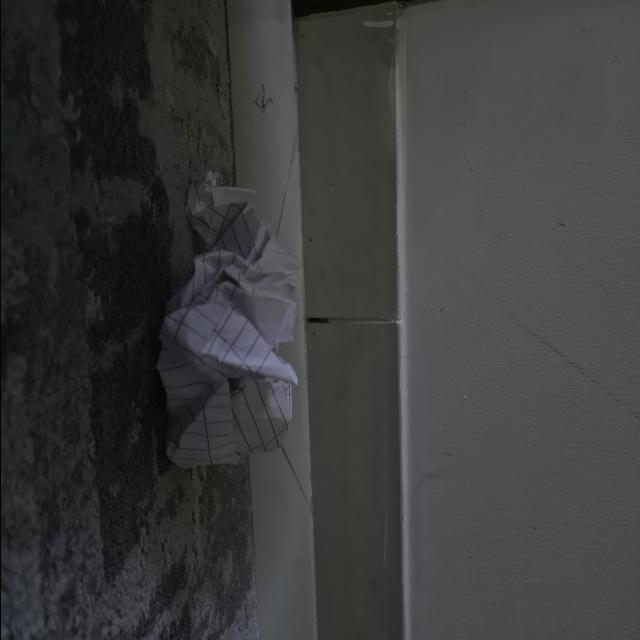
Label: tissues